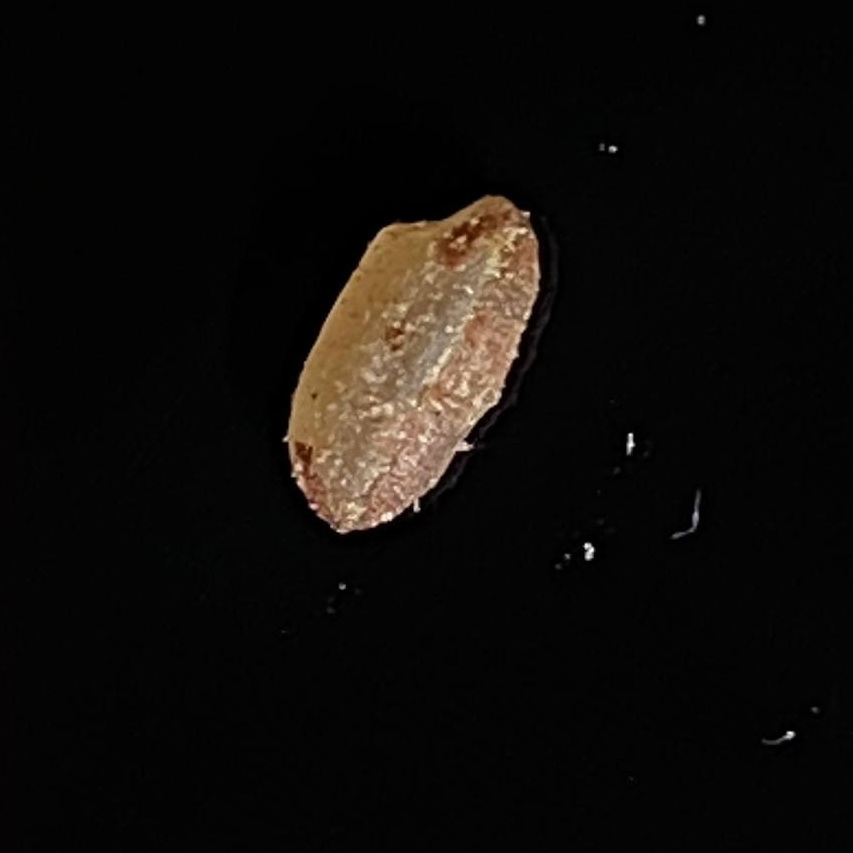
Rice variety: Lal_Aush